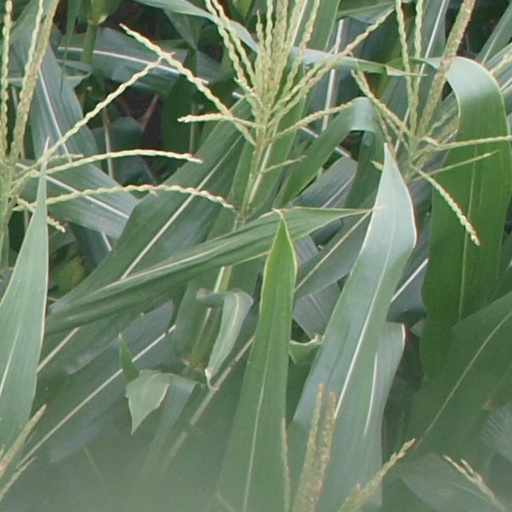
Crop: maize; corn